French Algeria

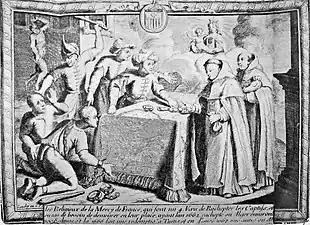
Purchase of Christian slaves by French monks in Algiers in 1662

Since the capture of Algiers in 1516 by the Ottoman admirals, brothers Oruc and Hayreddin Barbarossa, Algeria had been a base for conflict and piracy in the Mediterranean basin. In 1681, French King Louis XIV asked Admiral Abraham Duquesne to fight the Berber pirates. He also ordered a large-scale attack on Algiers between 1682 and 1683 on the pretext of assisting and rescuing enslaved Christians, usually Europeans taken as captives in raids. Again, Jean II d'Estrées bombarded Tripoli and Algiers from 1685 to 1688. An ambassador from Algiers visited the Court in Versailles, and a treaty was signed in 1690 that provided peace throughout the 18th century.